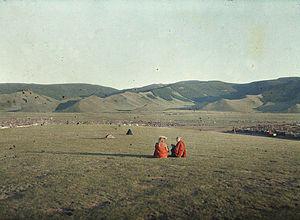
Lamas sur la colline Tsagaan ou colline Blanche, Ourga, Mongolie. 23 juillet 1913. Autochrome de Stéphane Passet (inv.A 3 960). Musée Albert-Kahn - Département des Hauts-de-Seine. [1]